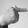
ASL letter: T